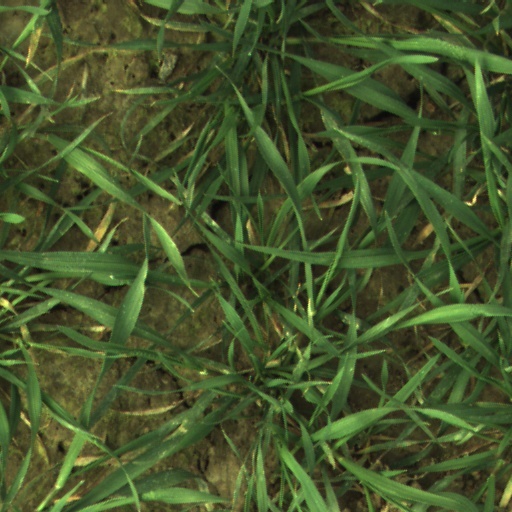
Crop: wheat